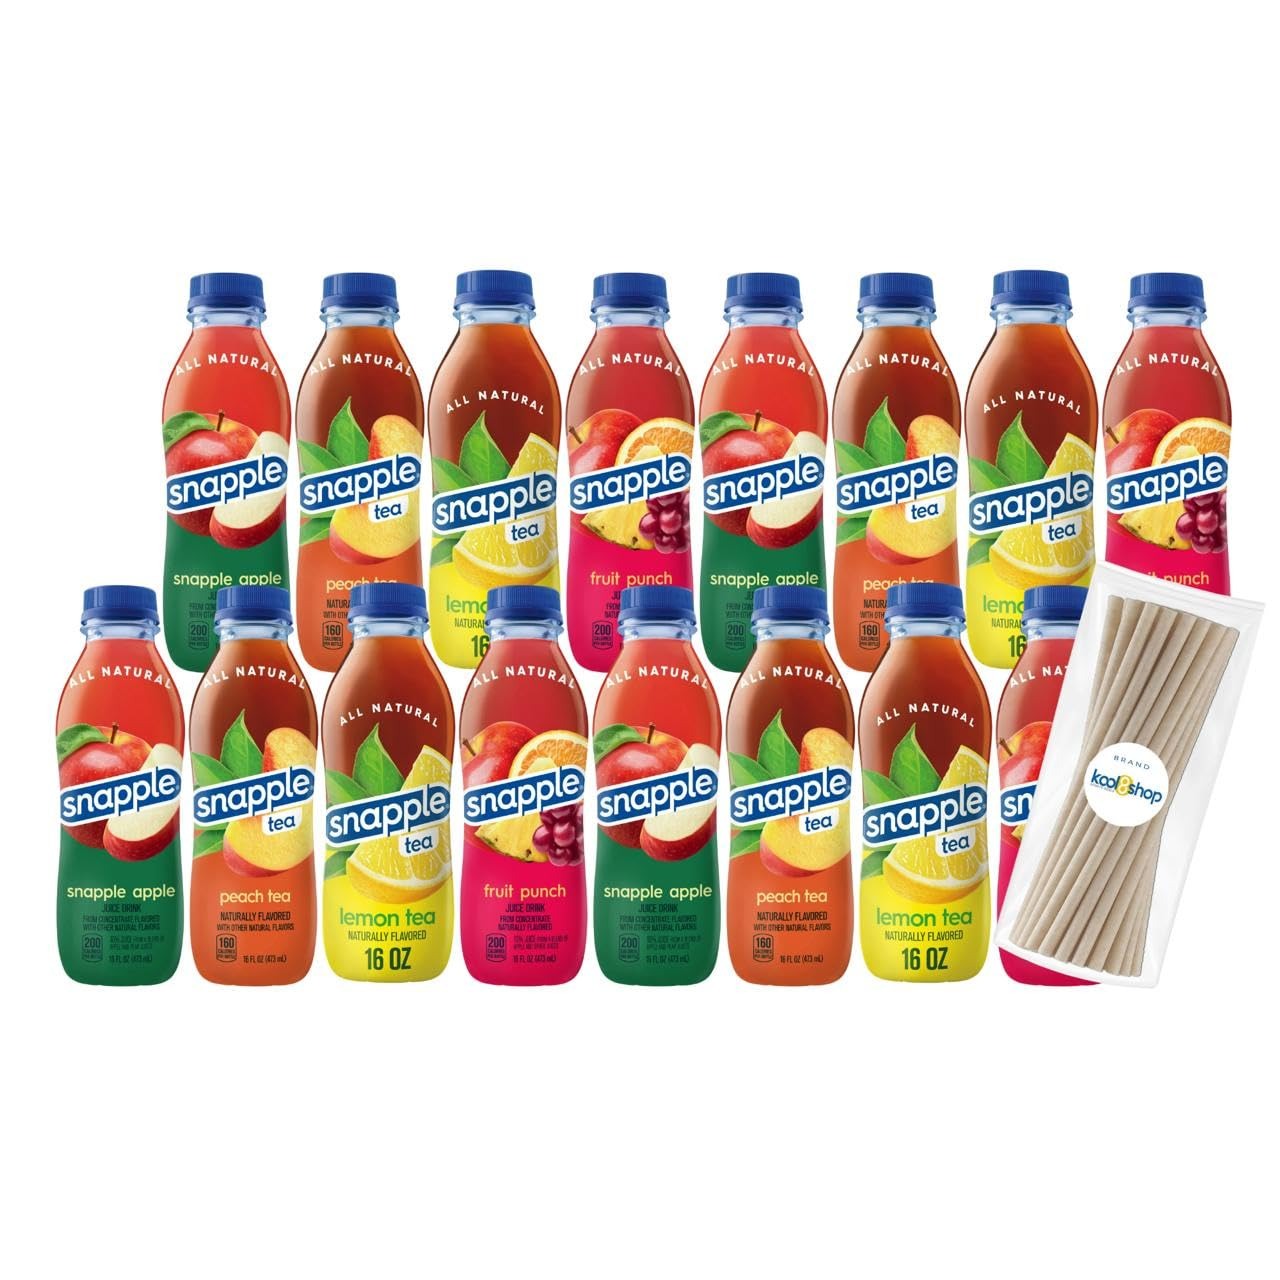
Item Name: Snapple Variety Pack All Natural Fruit Juice 16 fl oz Plastic Bottle 16 Pack + 15 Sugarcane Disposable Straws by KOOL8SHOP Infinite Deals
Bullet Point 1: 16-Pack with 4 Refreshing Flavors – Enjoy 16 fl oz bottles of Snapple’s all-natural fruit juice in Lemon Tea, Fruit Punch, Peach Tea, and Apple flavors, with 4 bottles of each flavor + 15 Sugarcane Disposable Straws
Bullet Point 2: All Natural Ingredients: Made with 100% real fruit juice, no artificial flavors or preservatives.
Bullet Point 3: Refreshing Flavor Variety: Enjoy a selection of delicious Snapple fruit flavors in every bottle.
Bullet Point 4: Perfect for Any Occasion: Ideal for picnics, parties, or simply stocking up your fridge with a natural juice option.
Bullet Point 5: Recyclable Bottles: Snapple's BPA-free plastic bottles are designed for easy recycling.
Bullet Point 6: Trusted Snapple Quality: A well-known brand delivering fresh, crisp fruit juice in every sip.
Product Description: Quench your thirst with the refreshing taste of Snapple All Natural Fruit Juice! Each 16 fl oz bottle is packed with the vibrant, real fruit flavor you crave, crafted from only the best natural ingredients. This 16-pack ensures you always have a burst of deliciousness at your fingertips—perfect for on-the-go hydration or sharing with friends and family. Snapple's commitment to quality means no artificial flavors or preservatives, just pure, refreshing fruit juice in every sip. Enjoy the taste of nature in every bottle!
Value: 256.0
Unit: Fl Oz

Price: 37.645